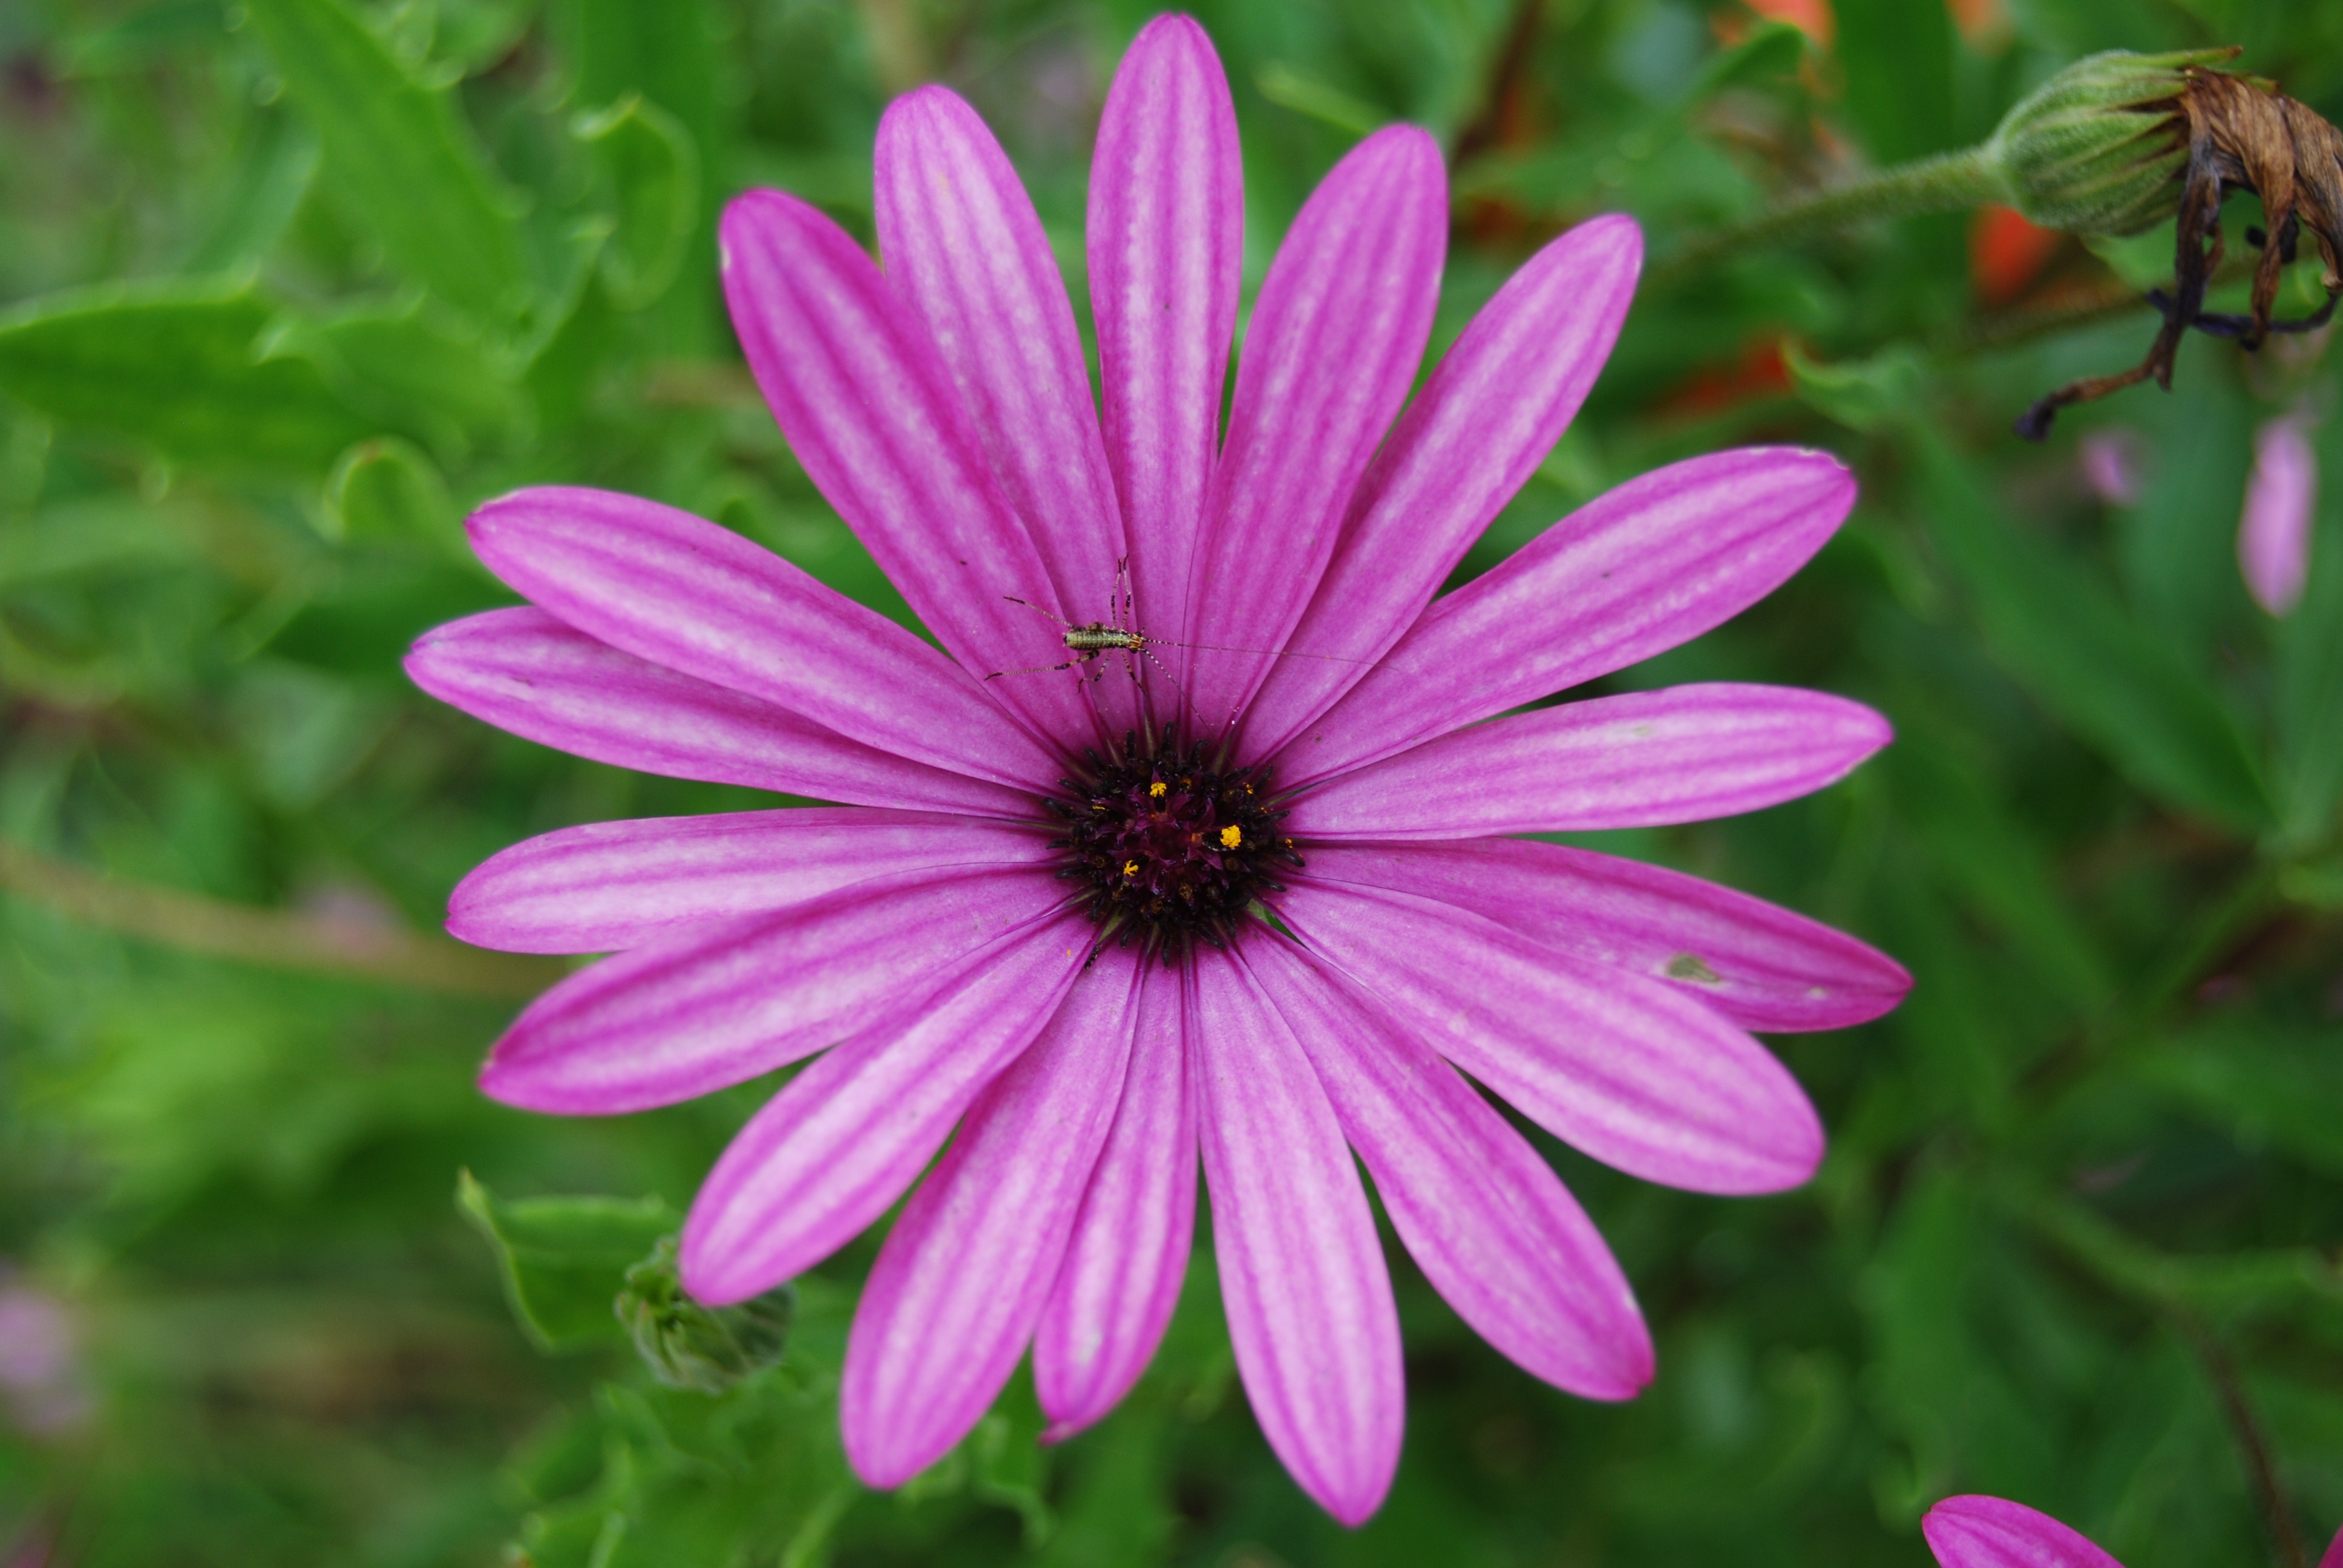
plant, flower, petal, daisy, spring, botany, garden, flora, wildflower, flowers, close up, aster, macro photography, flowering plant, daisy family, annual plant, plant stem, land plant, garden cosmos